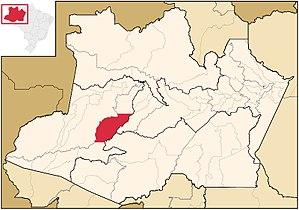
Carauari est une municipalité brésilienne de l'État d'Amazonas.
Liste des villes de l'État de l'Amazonas au Brésil qui compte 62 municipalités.